Thiyyar Regiment

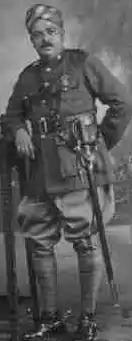
Army man of Thiyya Regiment

The Thiyyar Regiment was a military class created by British Empire that provided thousands of Thiyyar community members from North Malabar (mostly in Kannur district) for the British Indian Army. The Regiment was based in Thalassery, chosen because it was a strategic center in Malabar. There were many Thiyyar people who held the posts of subedar and jemendhar in the local militia under the East India Company. Jemadhar were considered the high and responsible post.The first person to occupy this highest rank and post in British Indian army under the Thiyya regimen was Ayyathan Chandhoman Jemadhar. He was a strong personality who have lead many wars while in the regiment who got promoted and retired as the Subedar Major. He was the great-granduncle to Dr.Ayyathan Gopalan a renowned renaissance leader and social reformer of Kerala. There were lesser known Thiyya regiments and Thiyyar Pattalam formed by the French and British governments in Mahe and Thalassery. The British deployed the unit in various military operations.